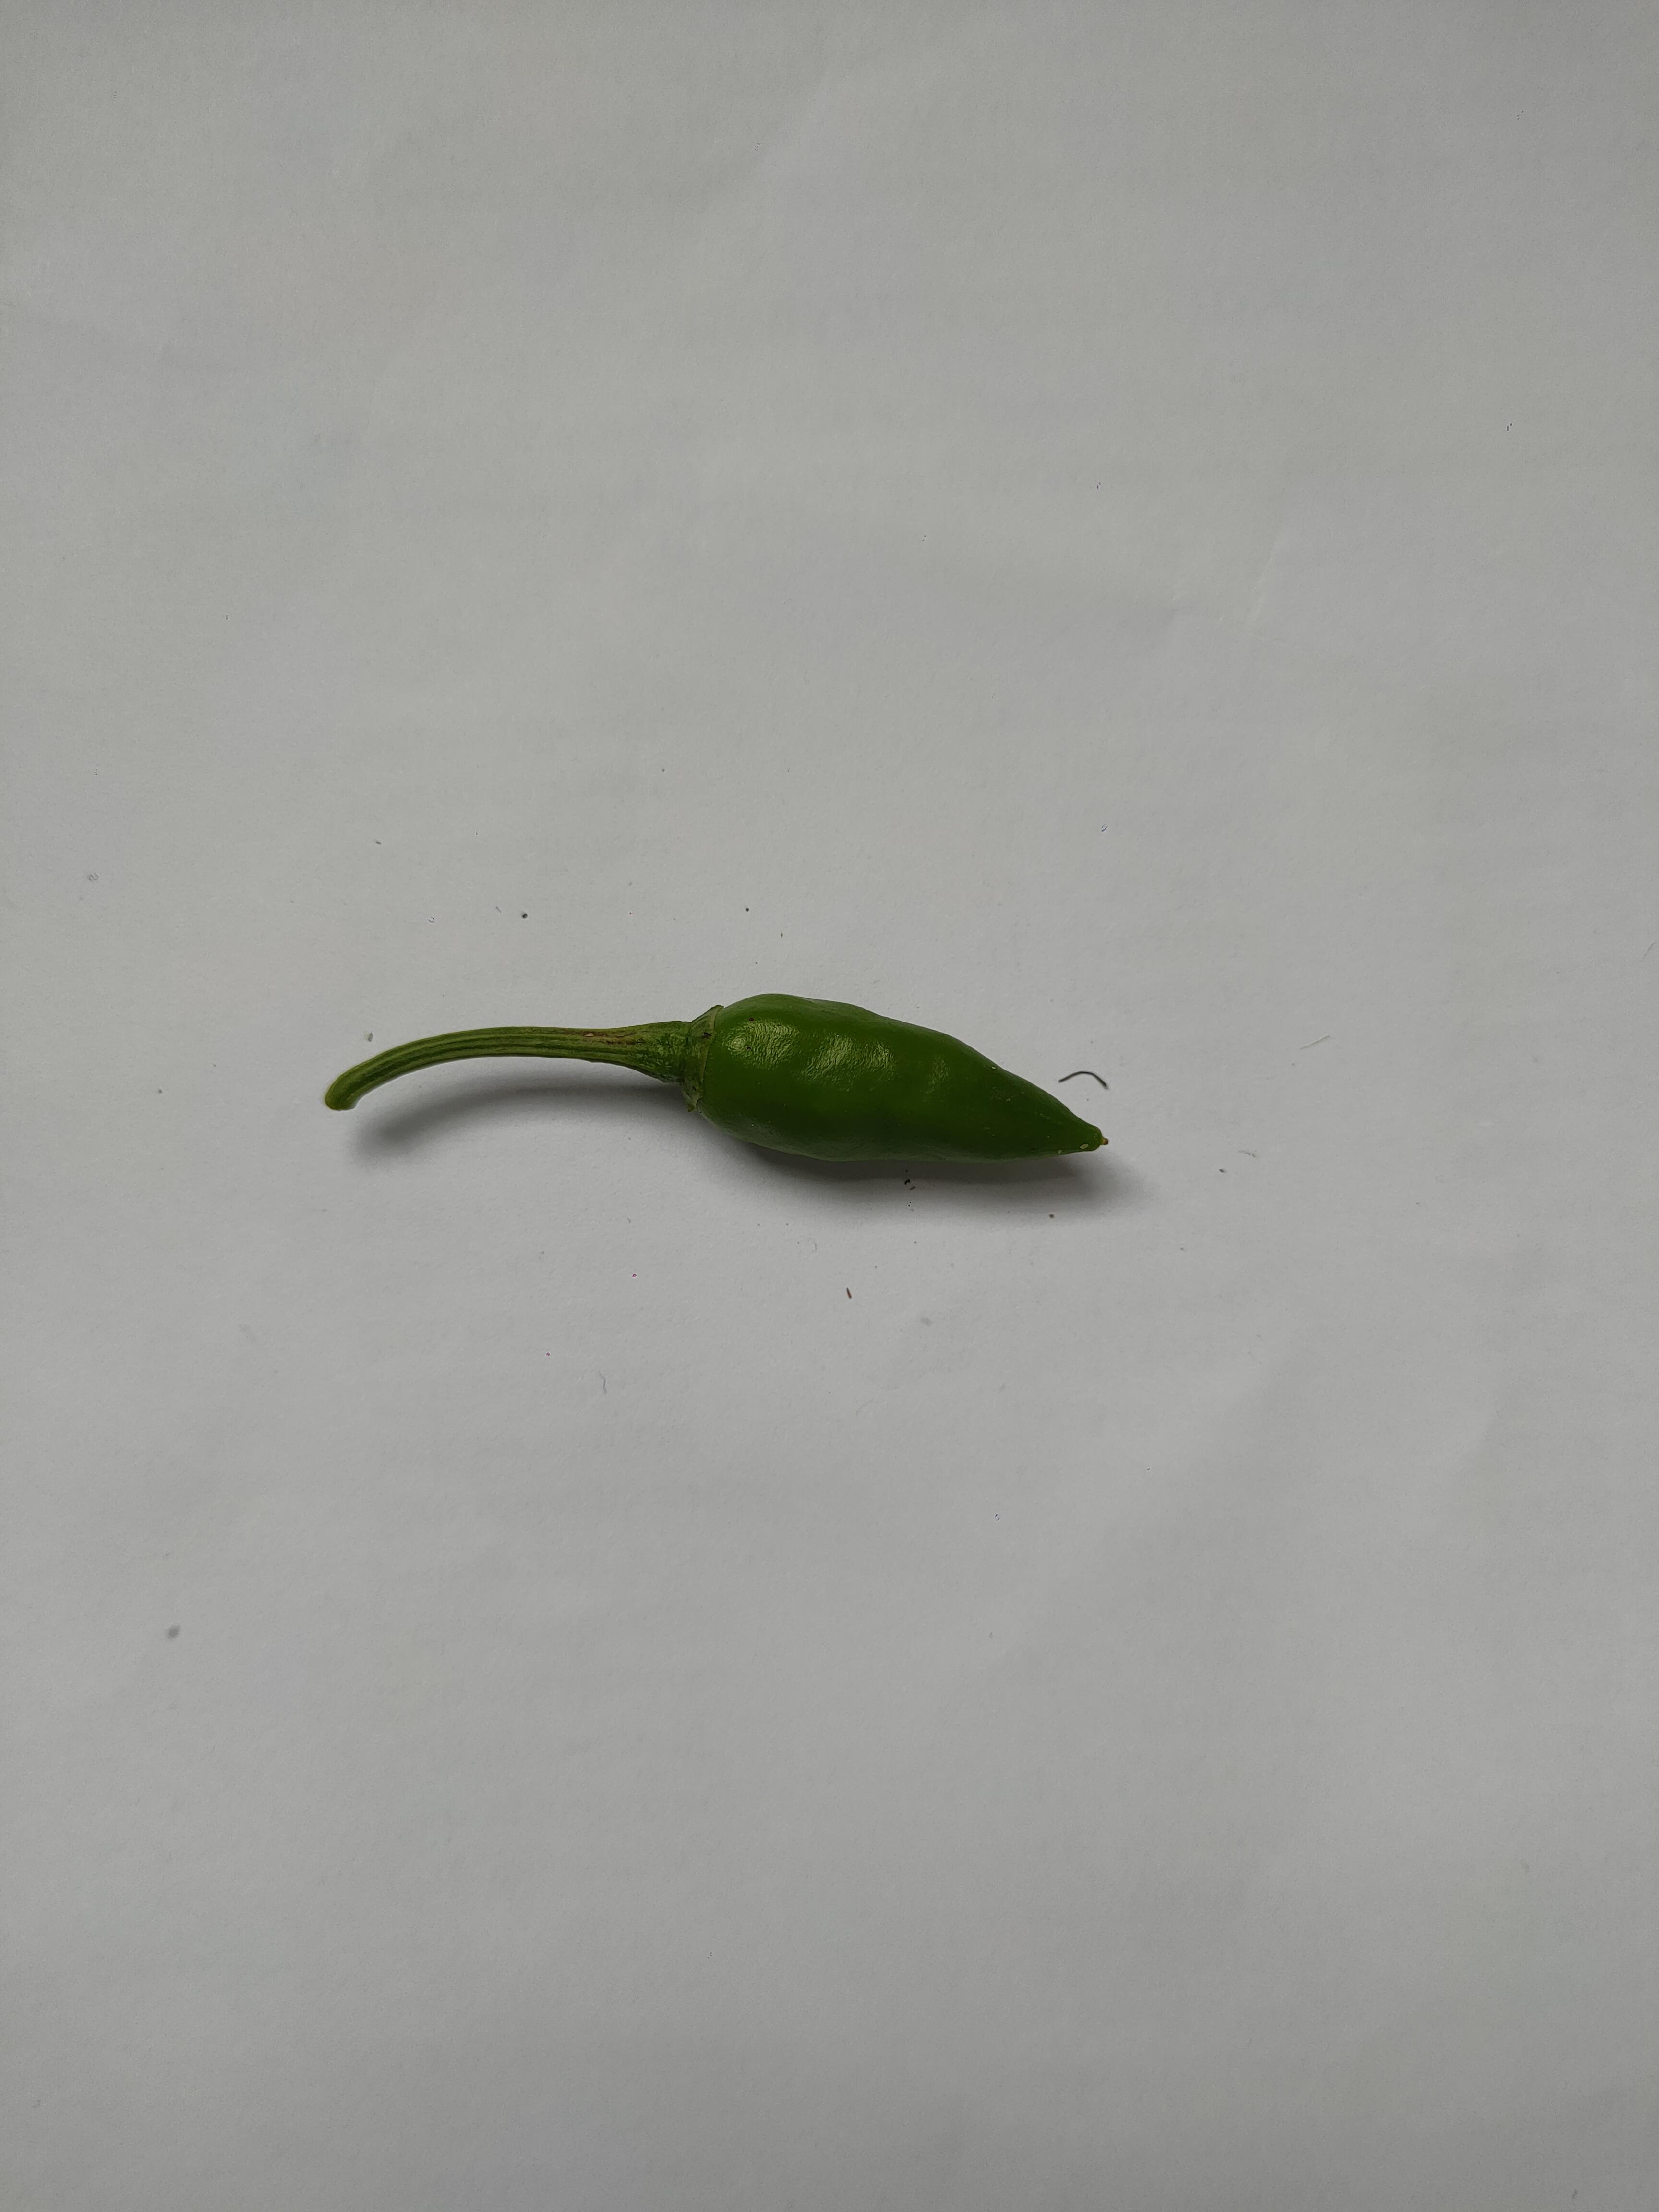
Label: Green Chili